Describe the emotion expressed in this image:  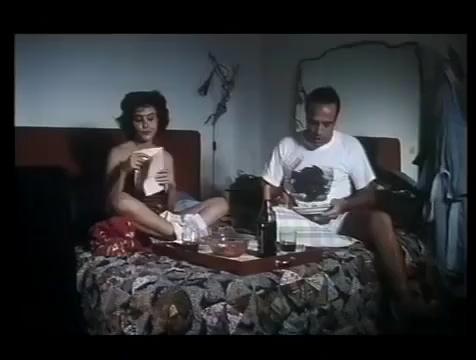
This person displays Pain, valence and arousal with low intensity.